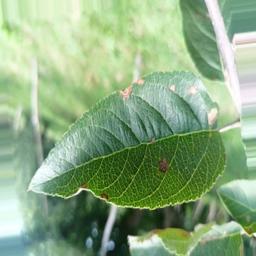
Label: Alternaria